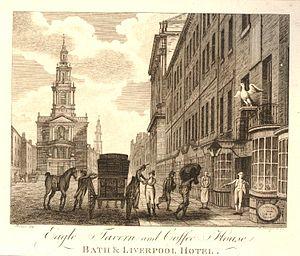
Peter Mazell, né en 1733 et mort à Londres le 21 décembre 1808, est un peintre et graveur animalier actif à Londres entre 1761 et 1797. Il est célèbre pour ses dessins et gravures d'histoire naturelle, en particulier pour celles qui illustrent les ouvrages de John Walcott ou du naturaliste gallois Thomas Pennant.